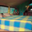
Label: bed